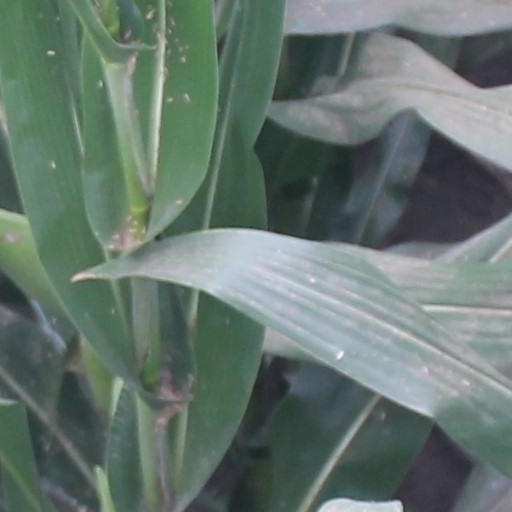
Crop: maize; corn